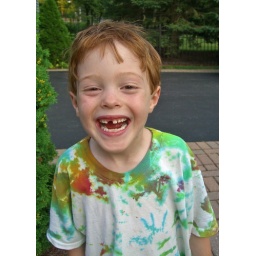
A boy in a tie-dyed shirt smiles a big, toothless grin